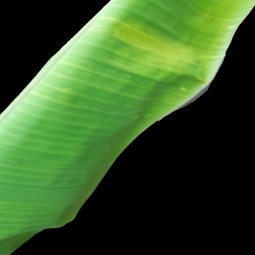
Label: Sulphur